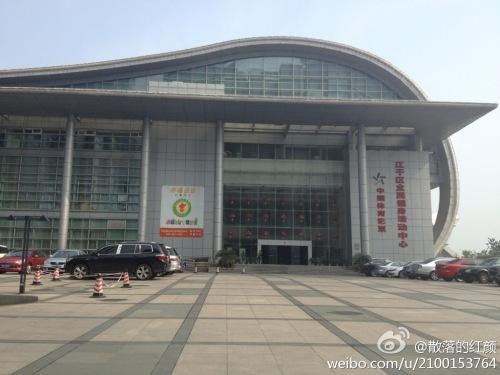
地标名称：上城区体育中心
所在城市：杭州市·上城区